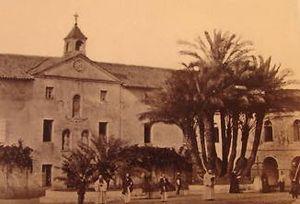
Monastère de la Trappe Notre-Dame de Staouëli, Albumine. d'après une carte postale/
L’abbaye de Staouëli est un monastère trappiste situé en Algérie. Créé en 1843, le monastère fut érigé en abbaye le 11 juillet 1846 par Monseigneur Louis-Antoine-Augustin Pavy. Charles de Foucauld y résida. Les moines la quittèrent en 1904. Cette Trappe symbolisa pendant soixante ans la présence du christianisme en Algérie.